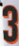
Number: 3